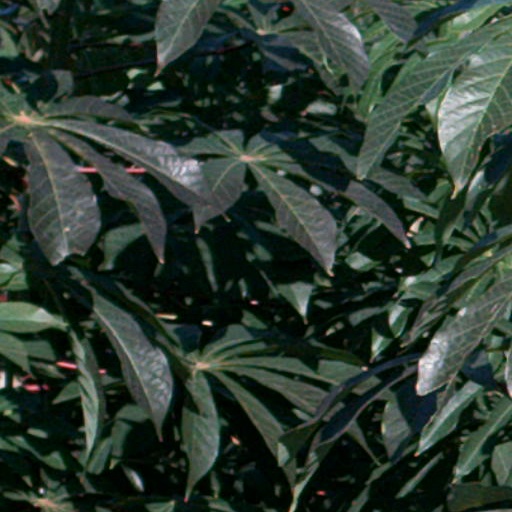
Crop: cassava